Grigore Preoteasa

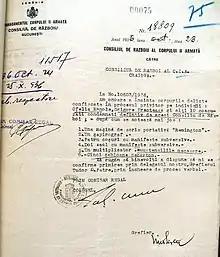
1936 Army memo, announcing the forwarding of the corpus delicti for Preoteasa's conviction: A Remington portable typewriter, a hectograph, 4 baskets of subversive manifestos, a mimeograph and 5 cartboard stencils.

Grigore Preoteasa (August 25, 1915 – November 4, 1957) was a Romanian communist activist, journalist and politician, who served as Communist Romania's Minister of Foreign Affairs between October 4, 1955, and July 1957.